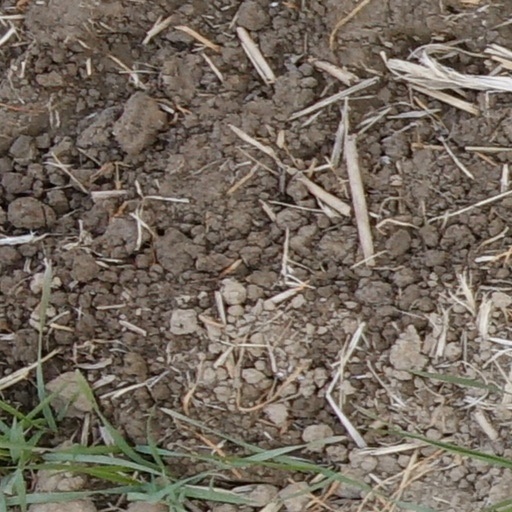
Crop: wheat